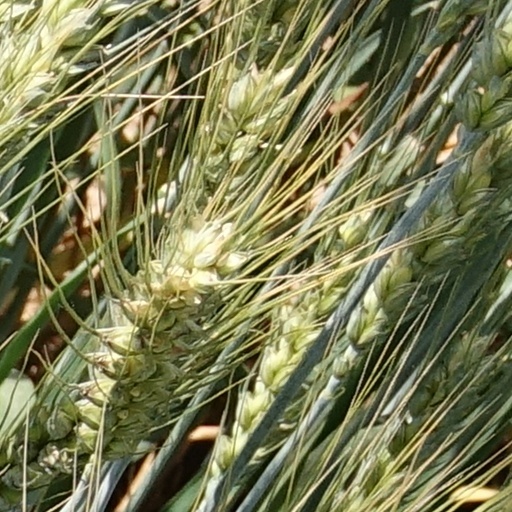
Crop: wheat